Bud Tingwell

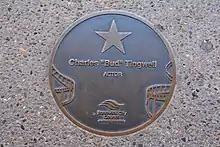
Tingwell's plaque at the Australian Film Walk of Fame, the Ritz Cinema, Randwick, Sydney

Tingwell was inducted into the Logie Hall of Fame in 1994. In 2008, he was inducted into Australian Film Walk of Fame in honour of his career and achievements in film and television.